History of the English penny (1154–1485)

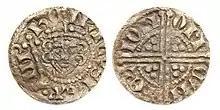
Example of the new Long cross penny with bust of Henry III.

During the reign of King Richard I (1189–1199) the short-cross coinage continued unchanged, even to the extent of still being inscribed . Ricardian coins were minted at Canterbury, Carlisle, Durham, Exeter, Lichfield, Lincoln, London, Northampton, Norwich, Shrewsbury, Winchester, Worcester, and York.